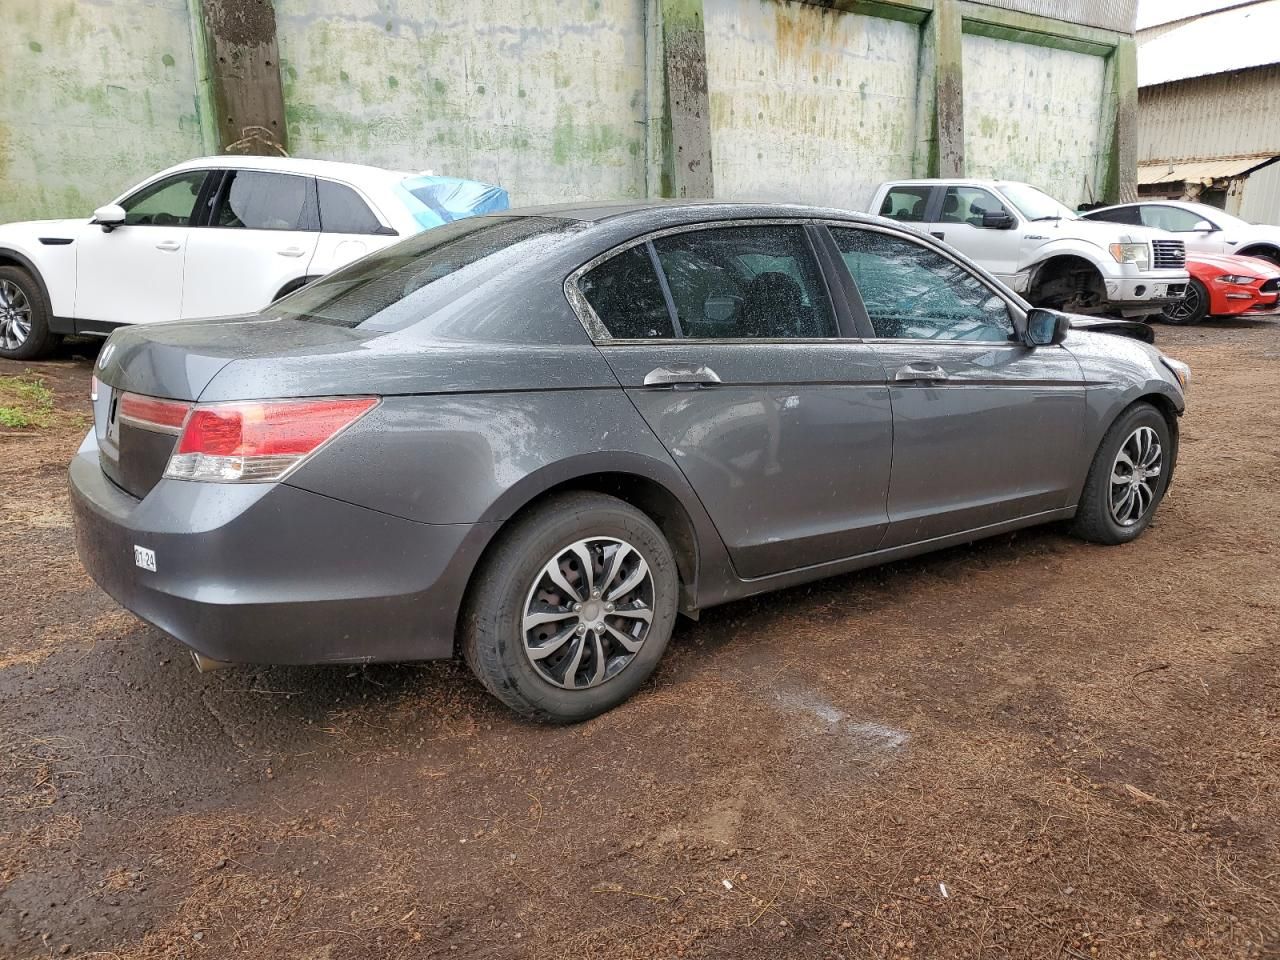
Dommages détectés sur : capot, porte avant droite, porte arrière droite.
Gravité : mineur